Igor Zhelezovski

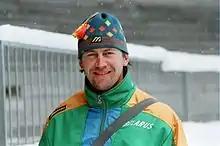
Zhalyazouski in 1994

Ihar Mikalaevich Zhalyazouski or Igor Nikolayevich Zhelezovski or Ihar Mikałajevič Žalazoŭski (1 June 1963 – 12 June 2021) was a Soviet and Belarusian speed skater.